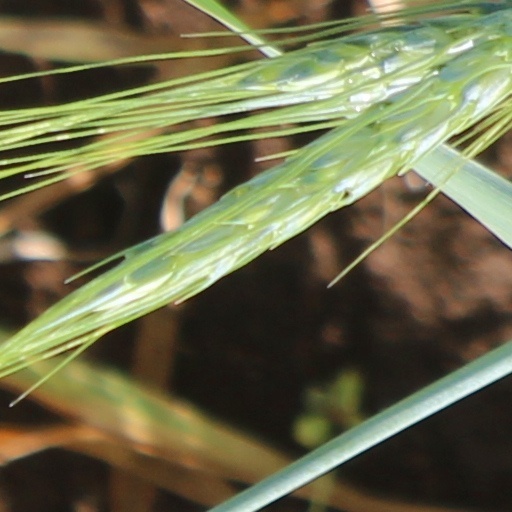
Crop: wheat